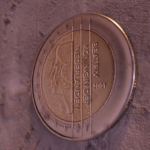
Coin value: 2euro
Country: nl
Edition: 2001